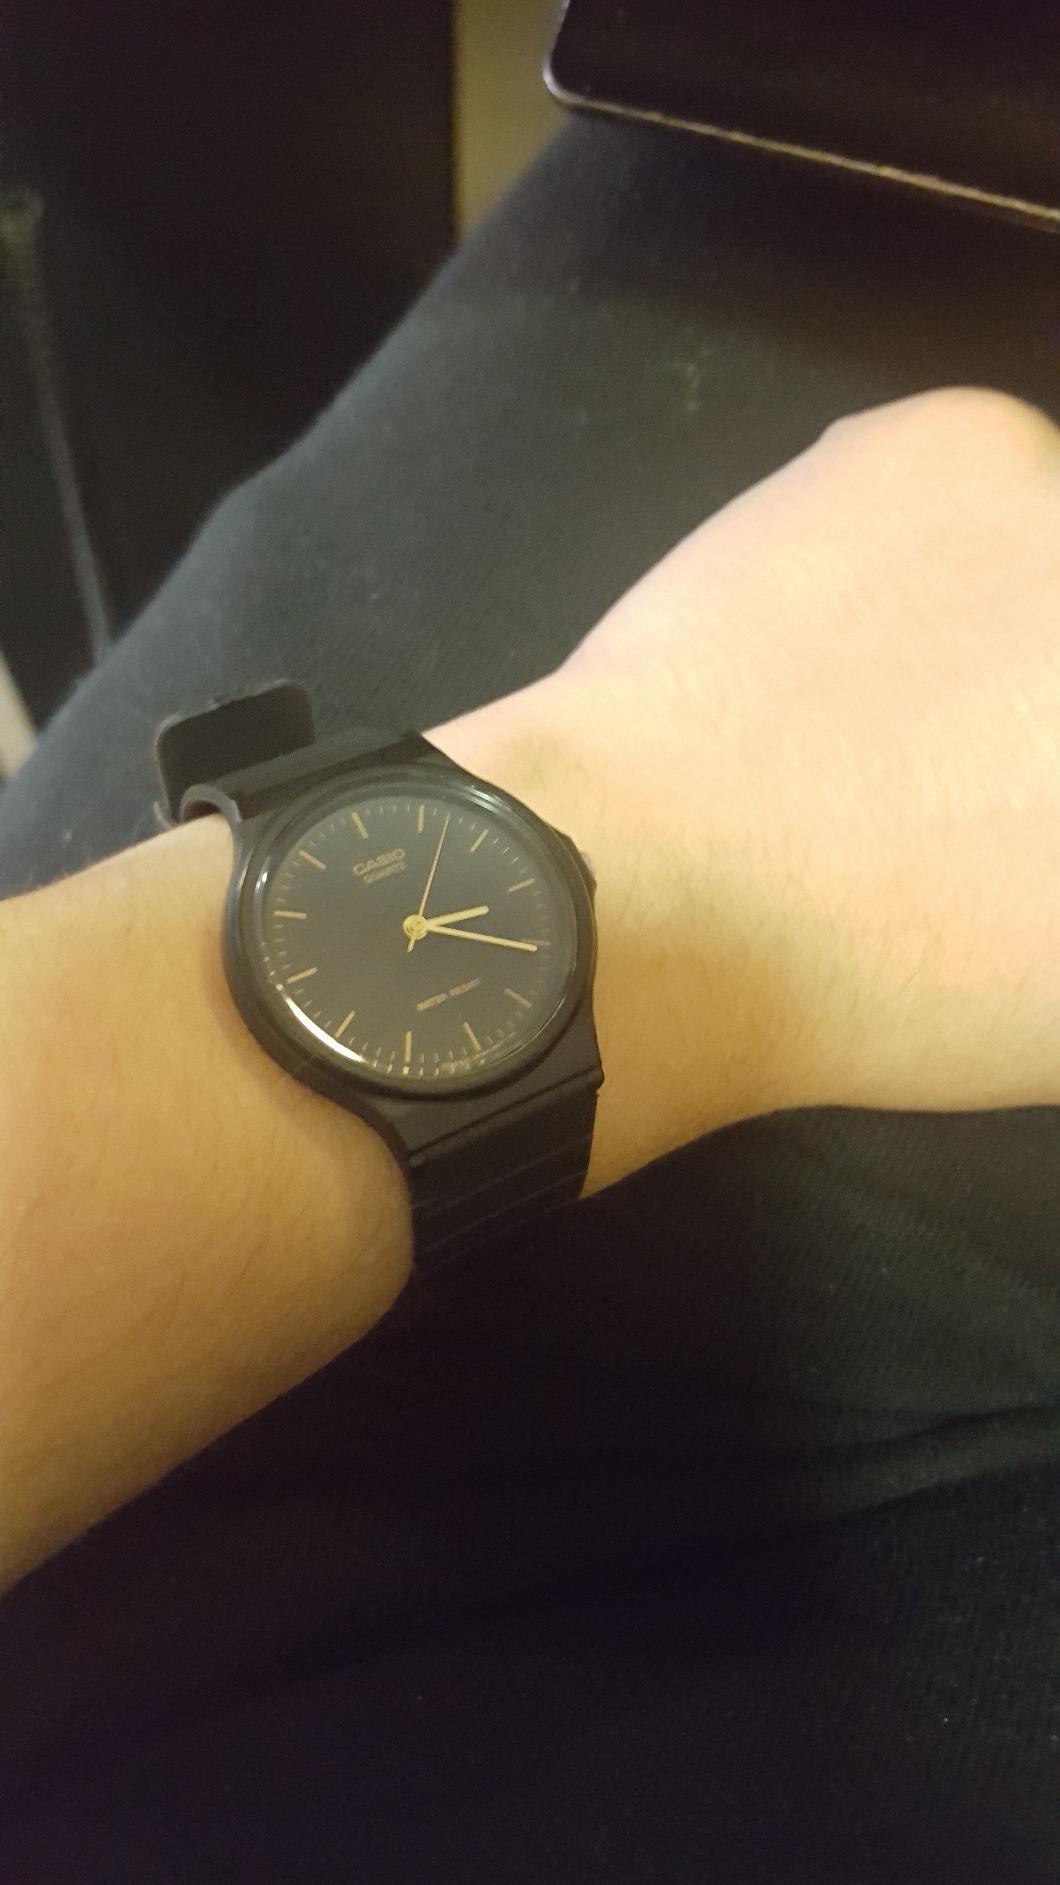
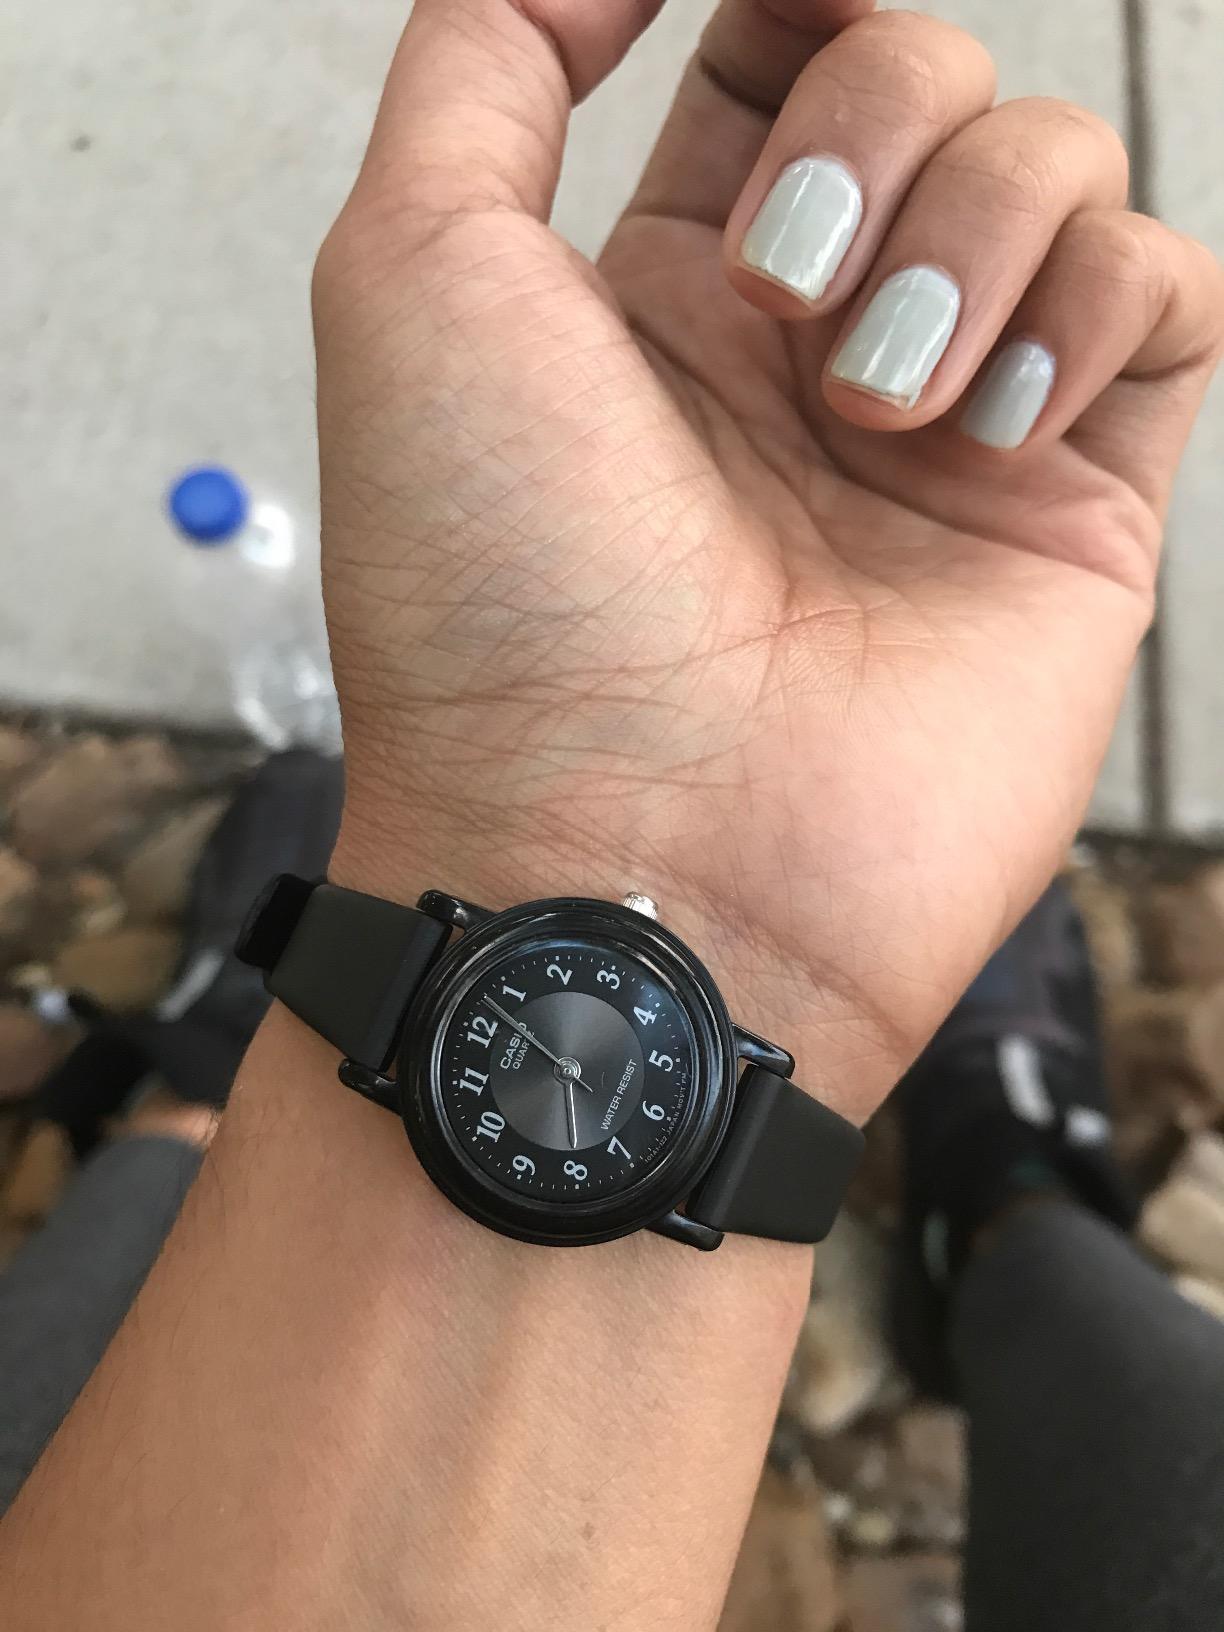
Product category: accessories_watch
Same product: no